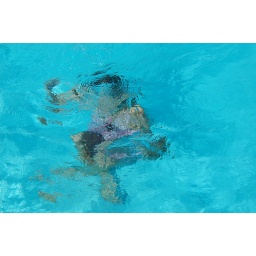
Natalie under the crystal clear water